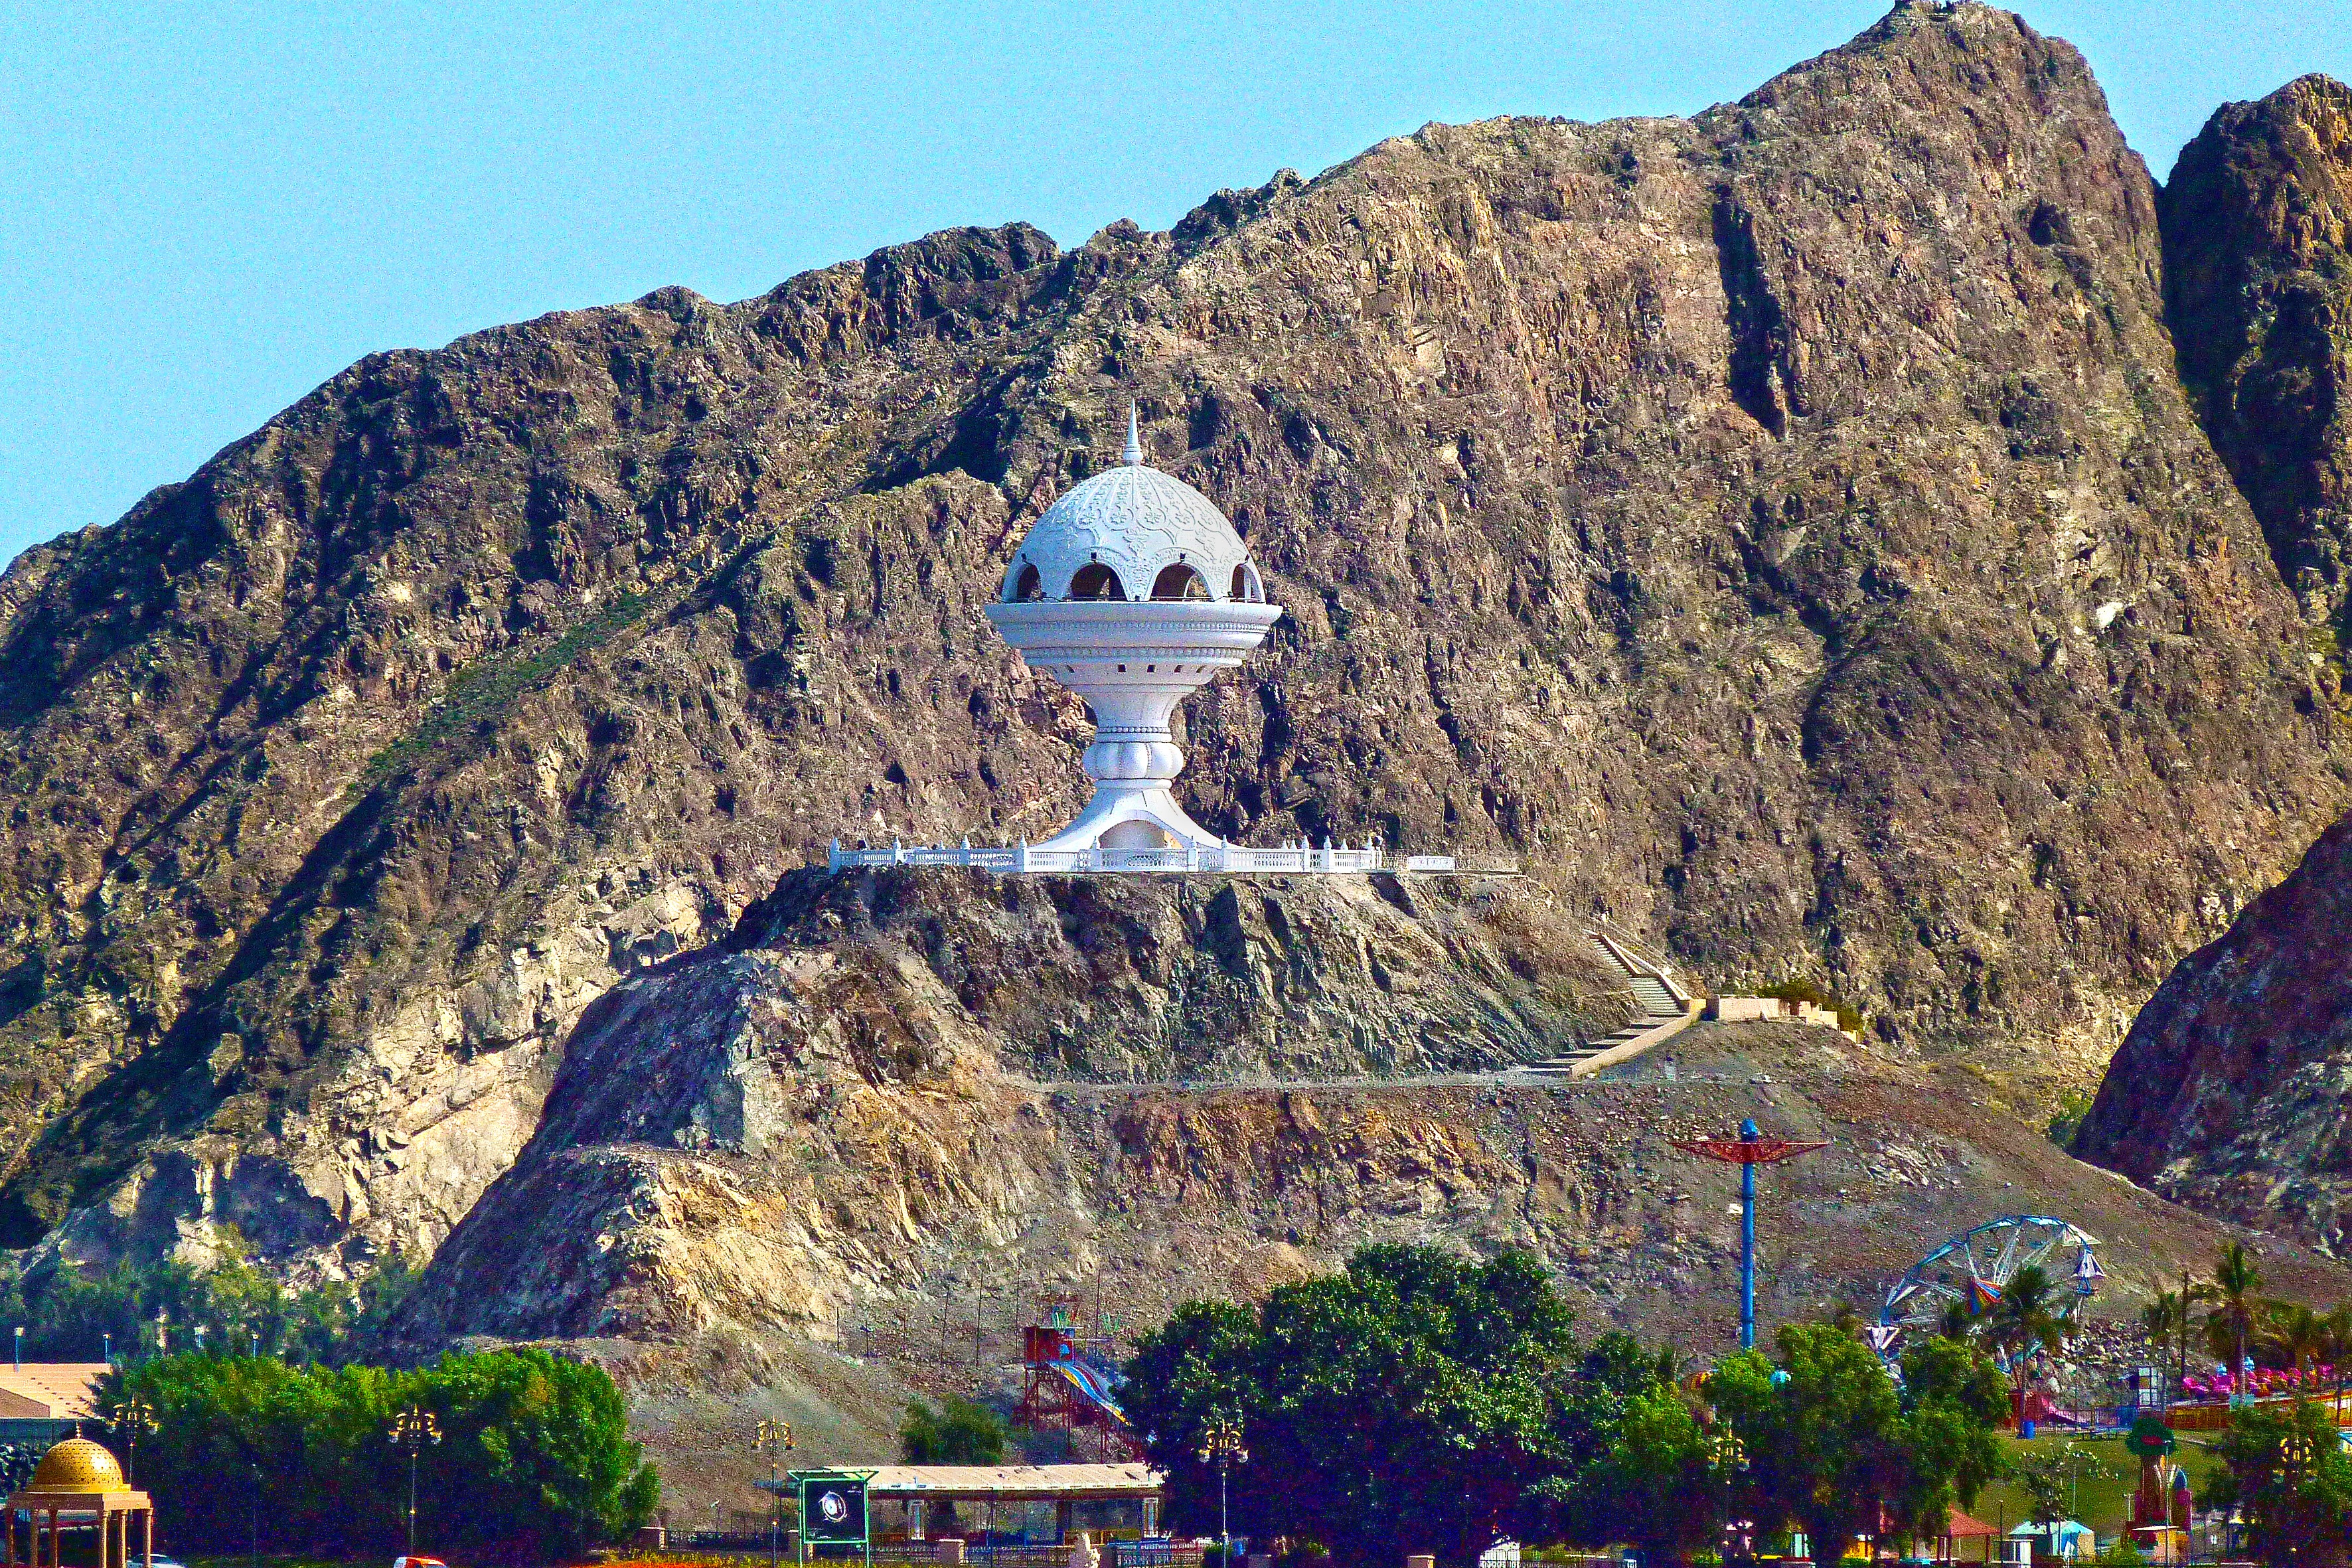
landscape, mountain, adventure, valley, mountain range, vacation, cliff, landmark, fjord, tourism, terrain, summit, incense, geology, alps, plateau, oman, emirates, islam, muscat, censer, landform, geographical feature, mountainous landforms, raeucherschale